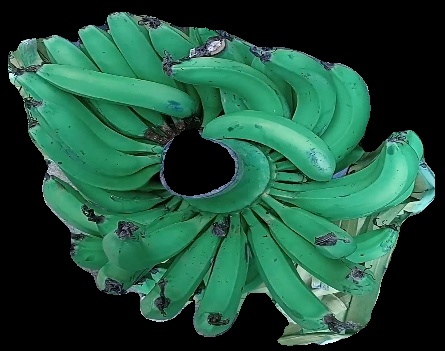
Variety: pachbale
Grade: grade3